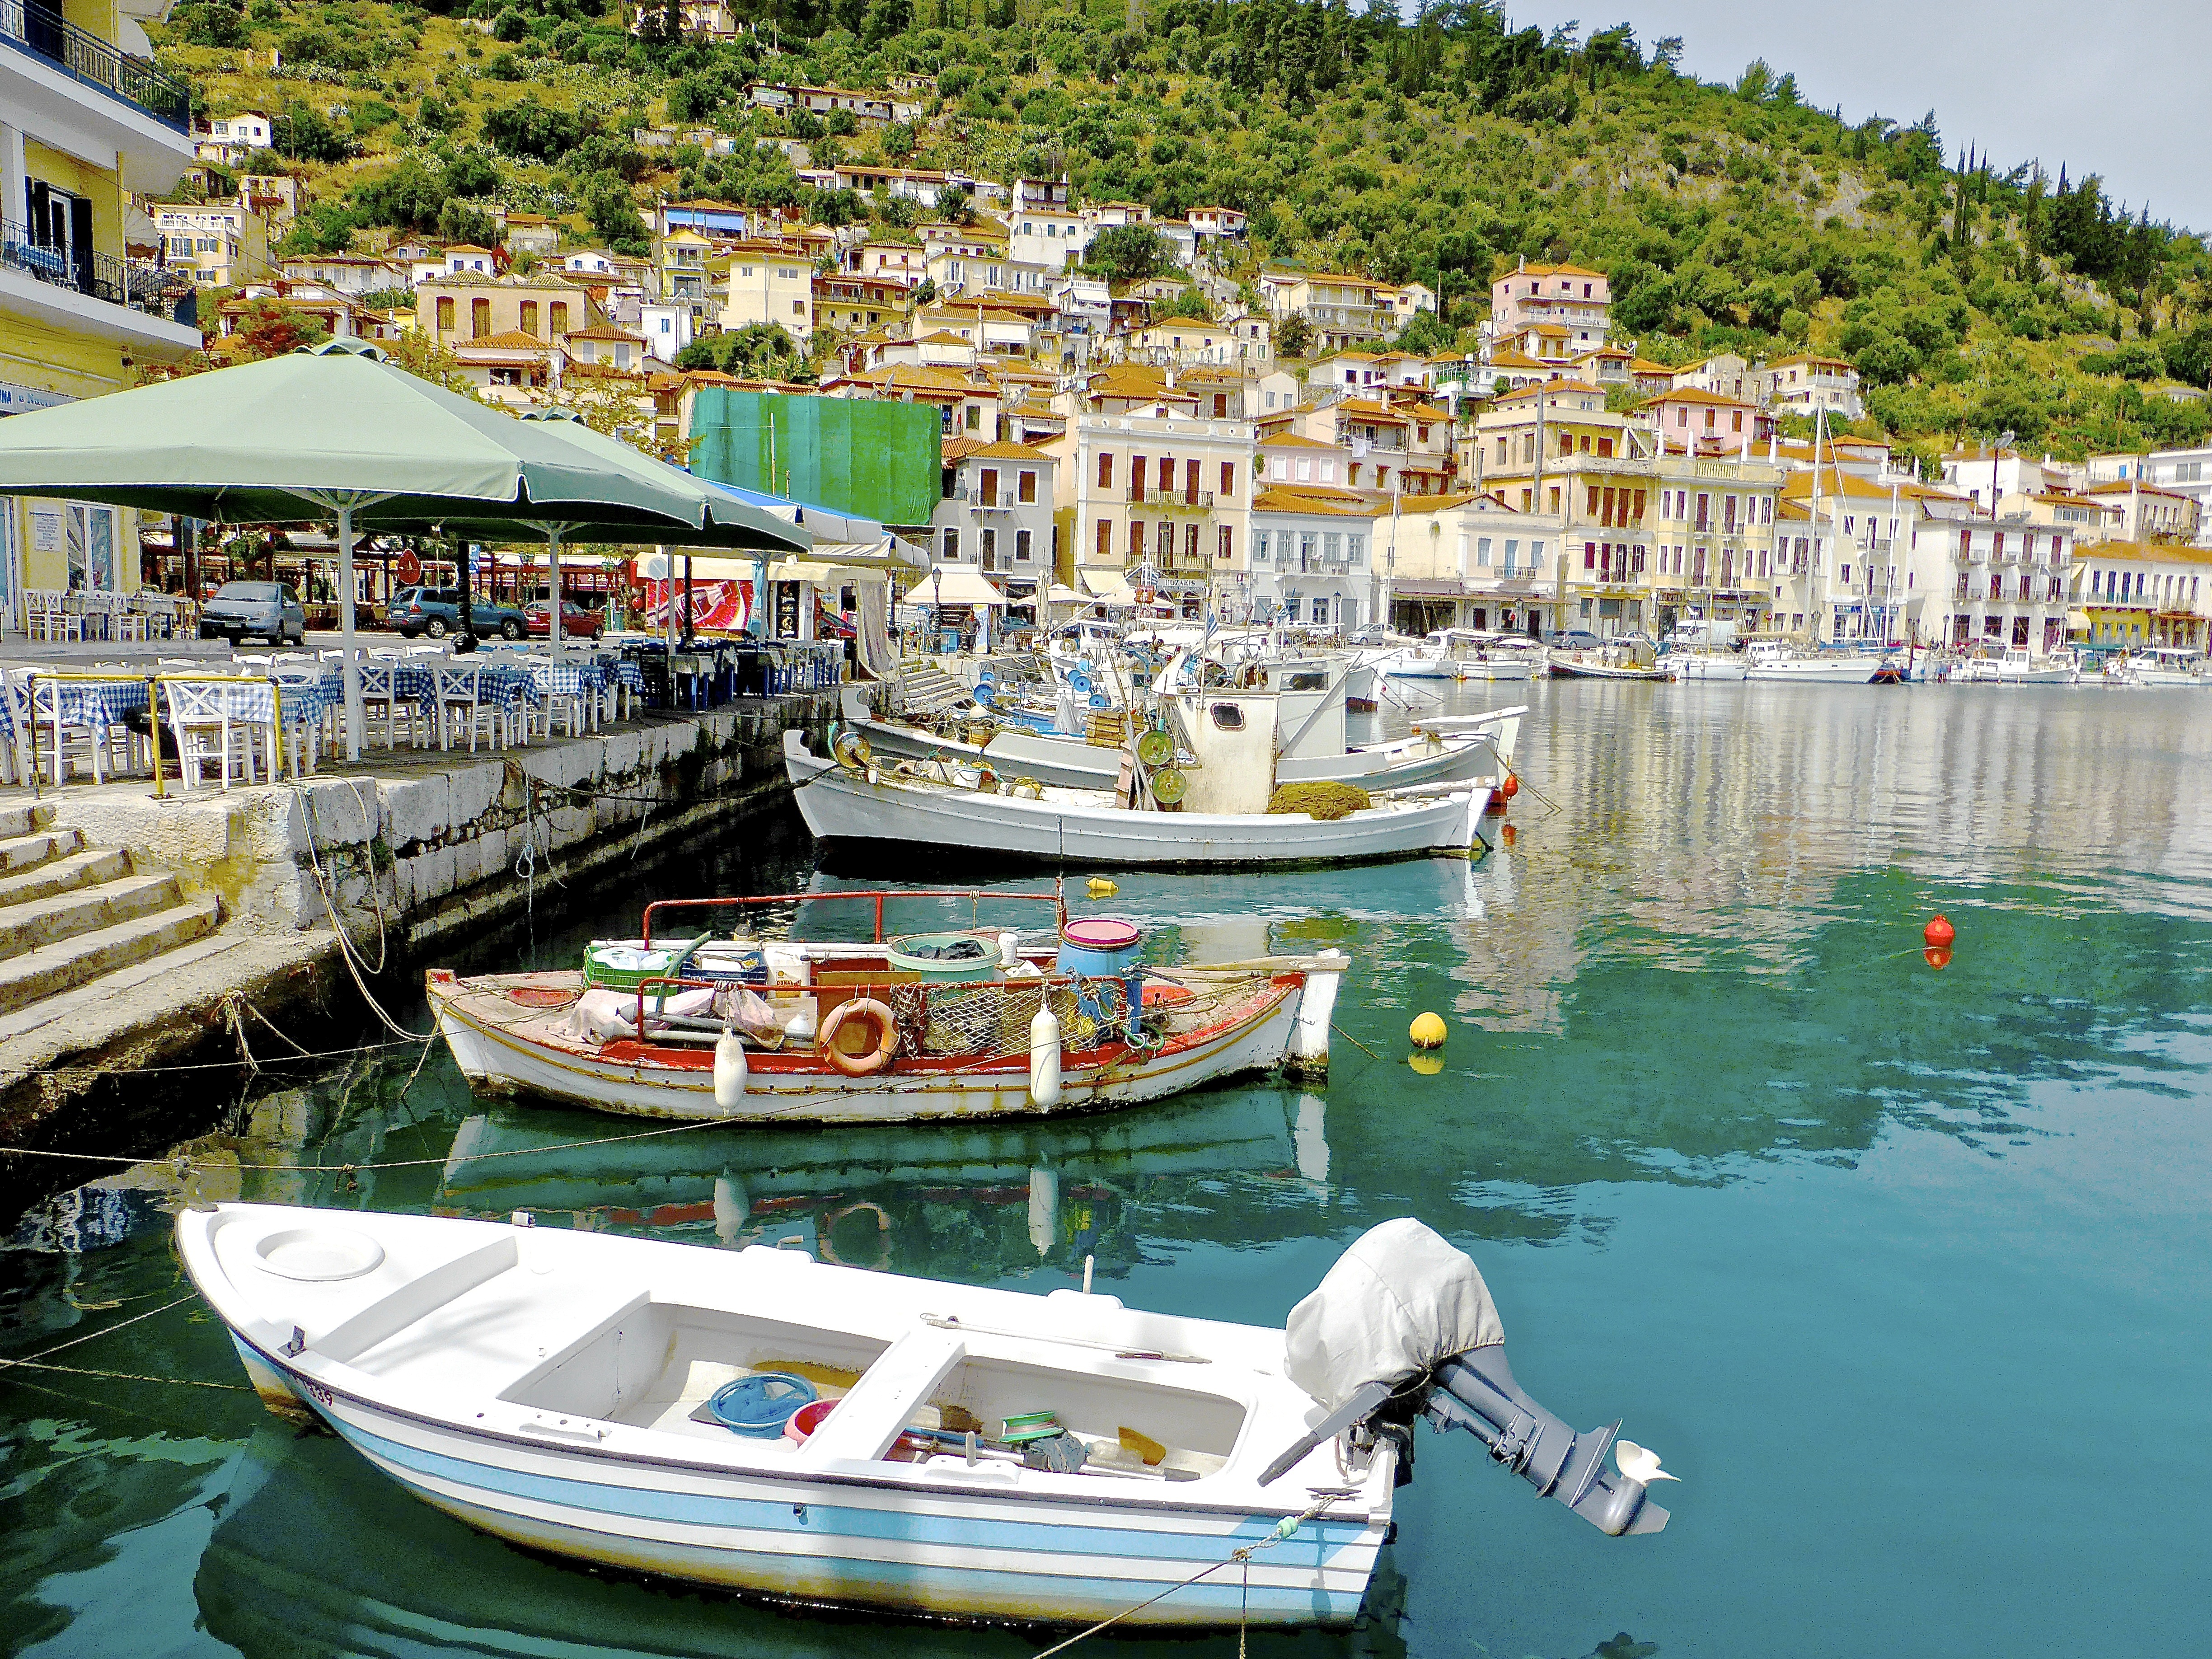
sea, water, dock, boat, vacation, seaside, mediterranean, vehicle, tranquil, bay, harbor, harbour, marina, port, tourism, waterway, nautical, boating, boats, reflections